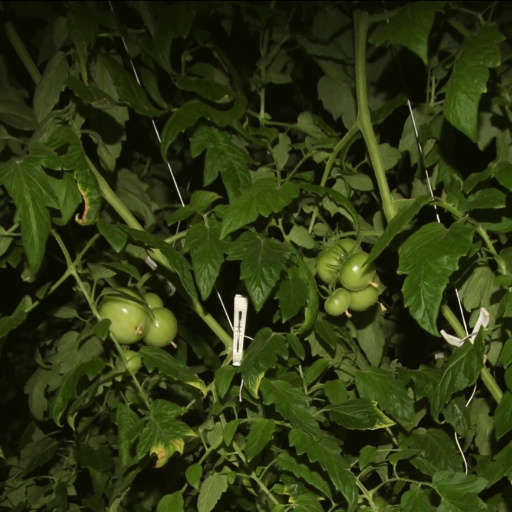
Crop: tomato